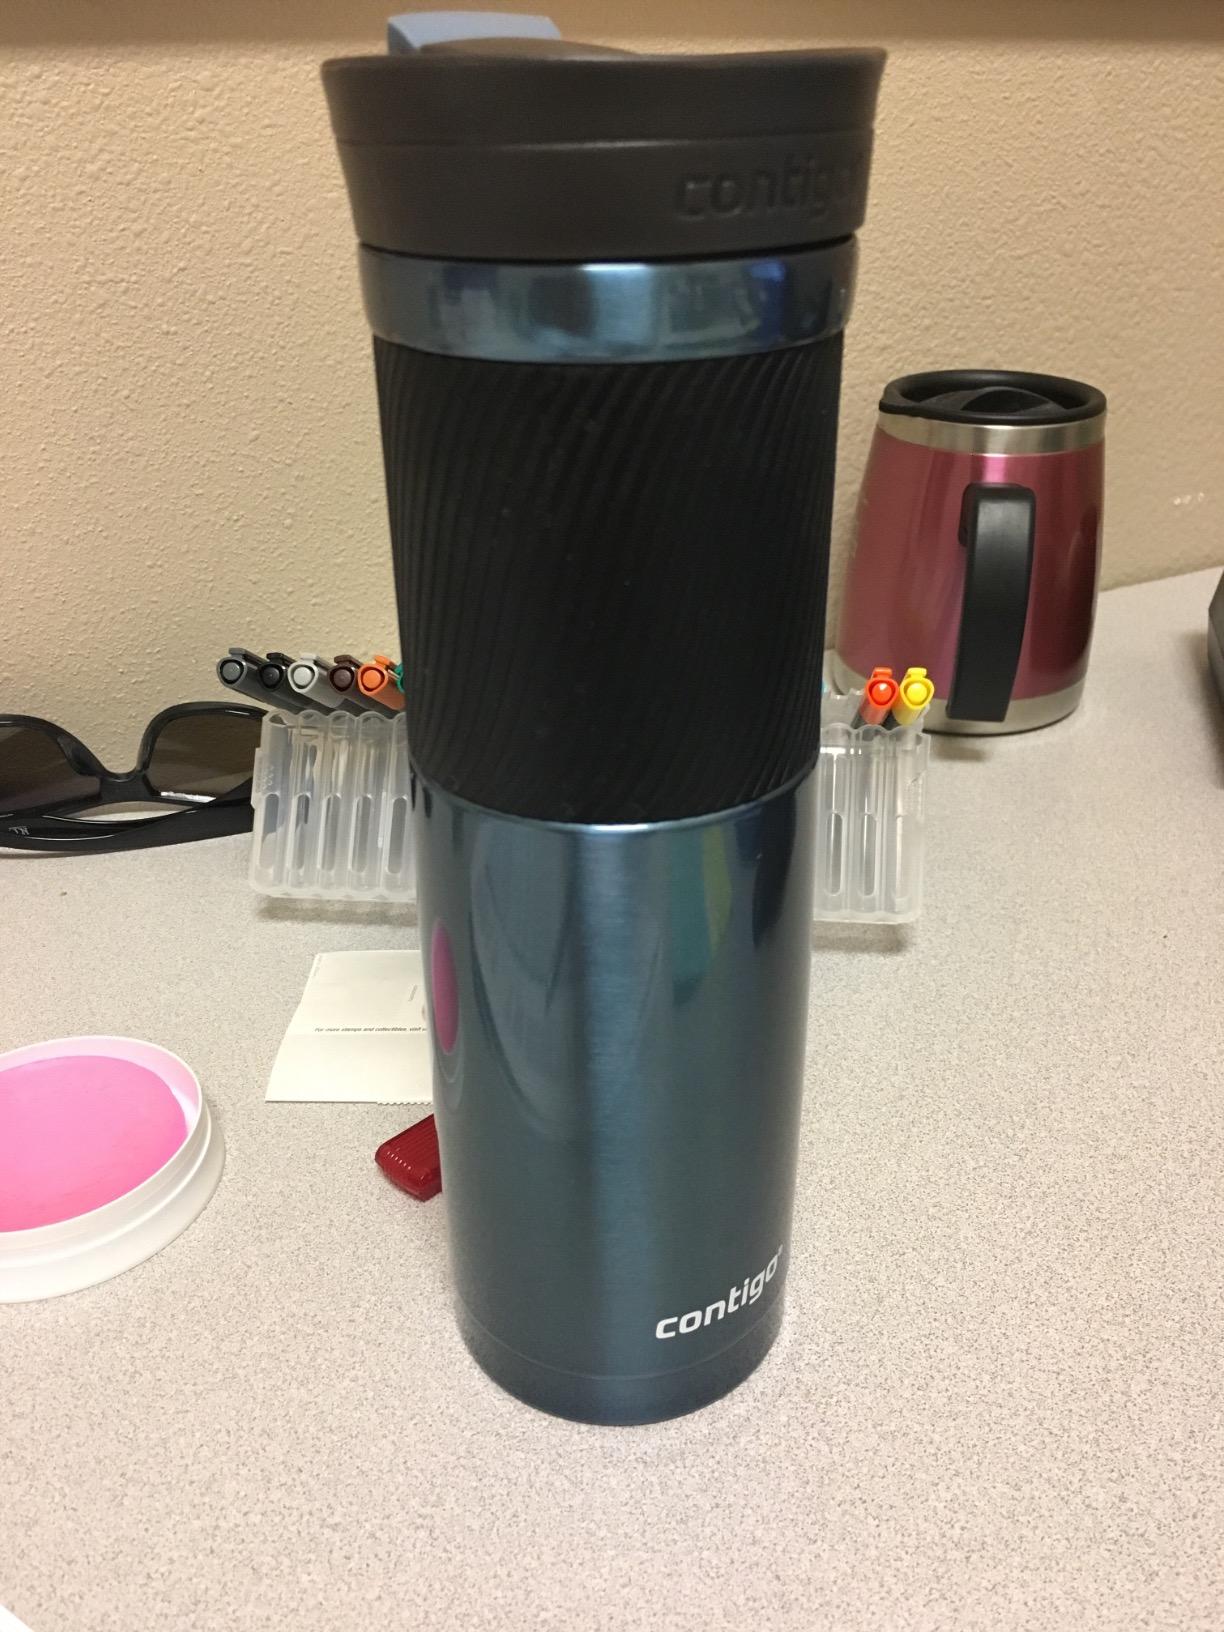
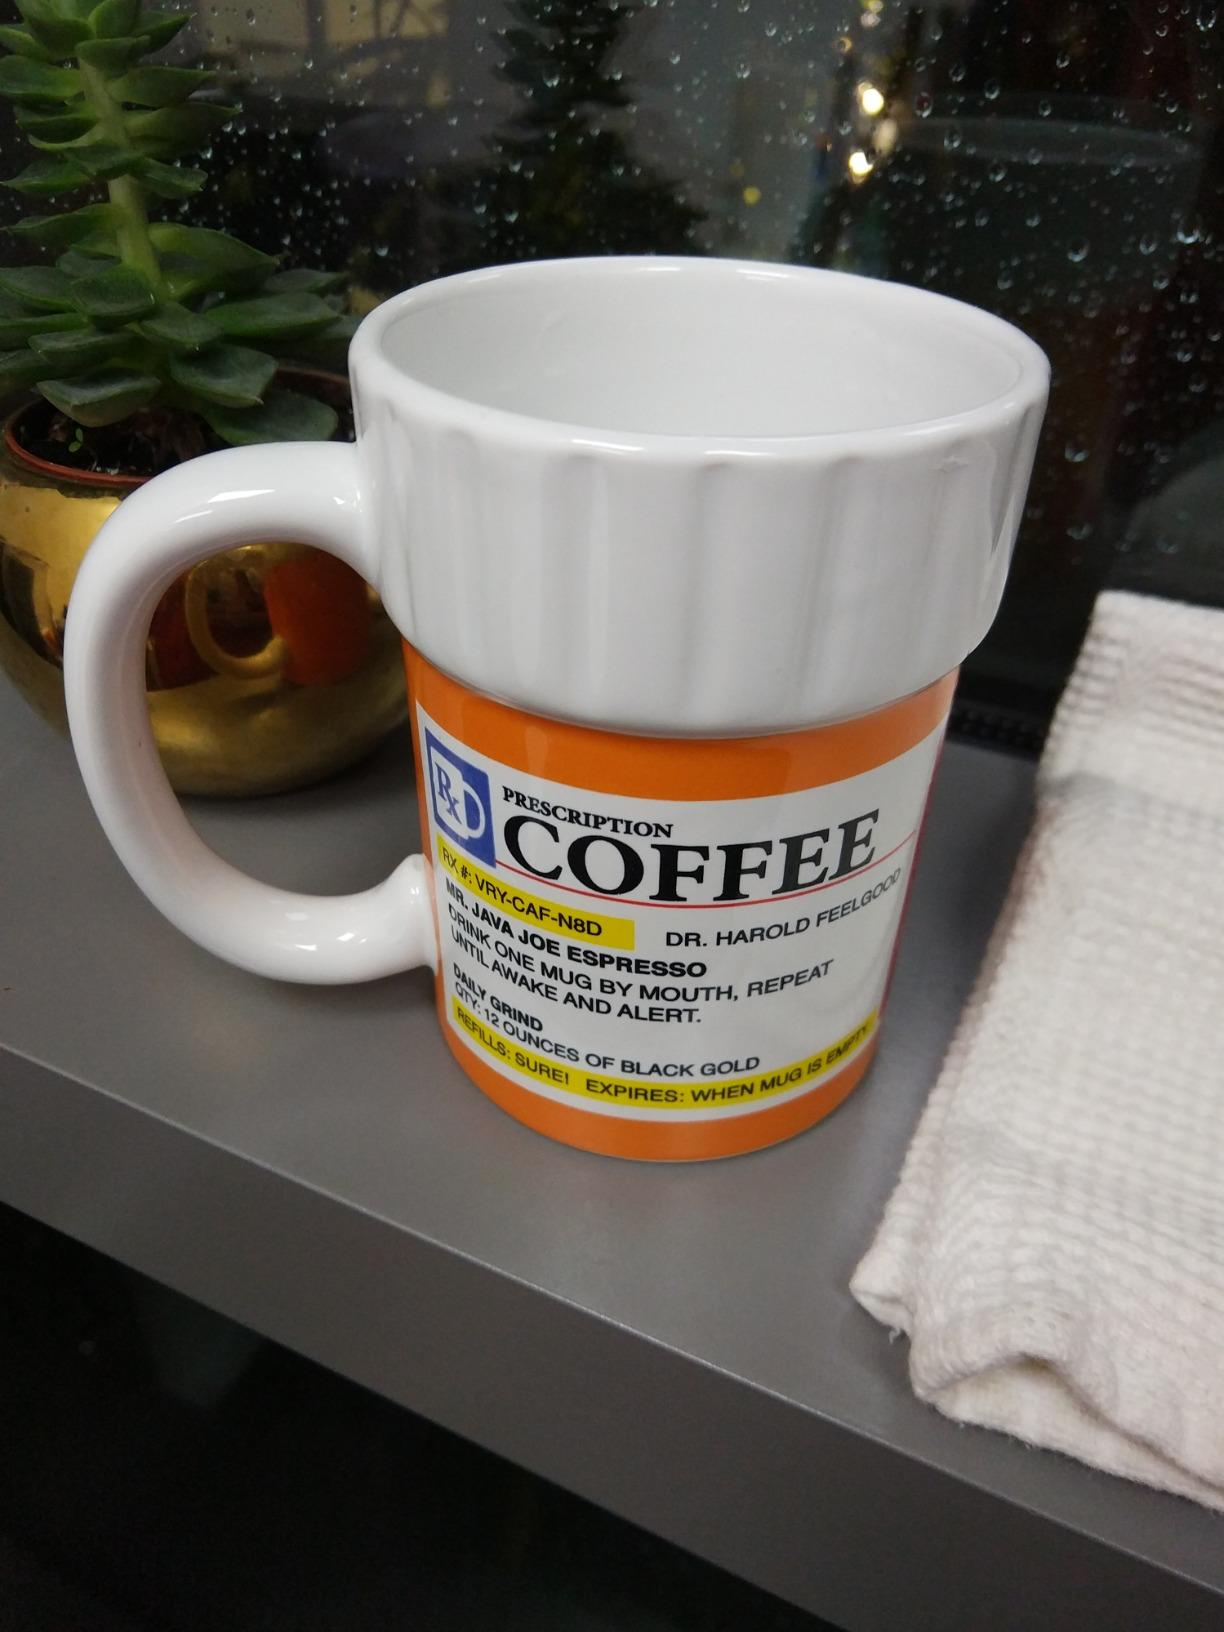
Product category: items_mug
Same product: no